Order of Leopold (Austria)

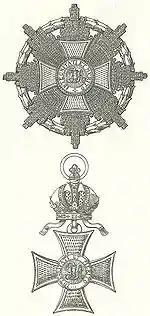
Grand Cross star with war decoration and badge of the order

Both the Grand Cross and the First Class members of the Order wore (on formal occasions) their insignia in the form of a sash with the badge attached to the bow and respectively an eight-pointed and a four-pointed breast star. The Grand Cross was somewhat larger than the First Class, as was the width of the sash. A Commander's badge was worn at the neck, suspended from a 52 mm wide ribbon; a Knight wore his badge on a triangular ribbon on the left breast.